List of Asleep at the Wheel members

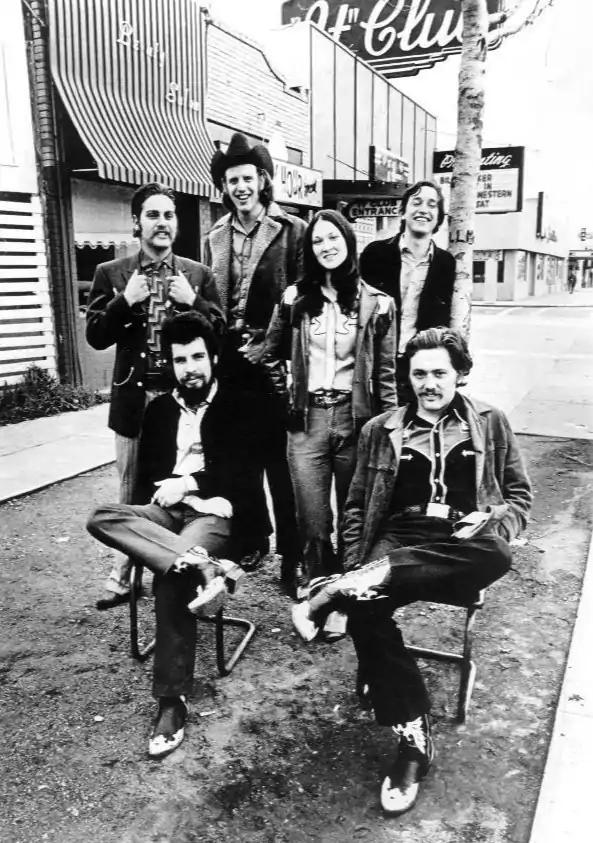
AATW reached its commercial peak in 1975, when "The Letter That Johnny Walker Read" reached the "Billboard" Hot Country Songs chart top ten.

After adding pianist Floyd Domino (real name Jim Haber) to the lineup in 1972, AATW signed with United Artists Records and issued its debut album "Comin' Right at Ya" the following year. In February 1974, the group moved to Austin, Texas. Dobkin was replaced by Tony Garnier, Richard Casanova joined on fiddle, and in the summer the group released its self-titled second album on Epic Records. The next year saw the release of "Texas Gold" on Capitol Records, featuring original pianist Levin returning on fiddle, new drummer Scott Hennige (Preston switched to rhythm guitar) and saxophonist Ed Vizard. For the 1976 album "Wheelin' and Dealin'", the group added second fiddler Bill Mabry and replaced Vizard with Link Davis Jr. Shortly after its release, Chris York replaced Hennige and Pat "Taco" Ryan joined on saxophone.